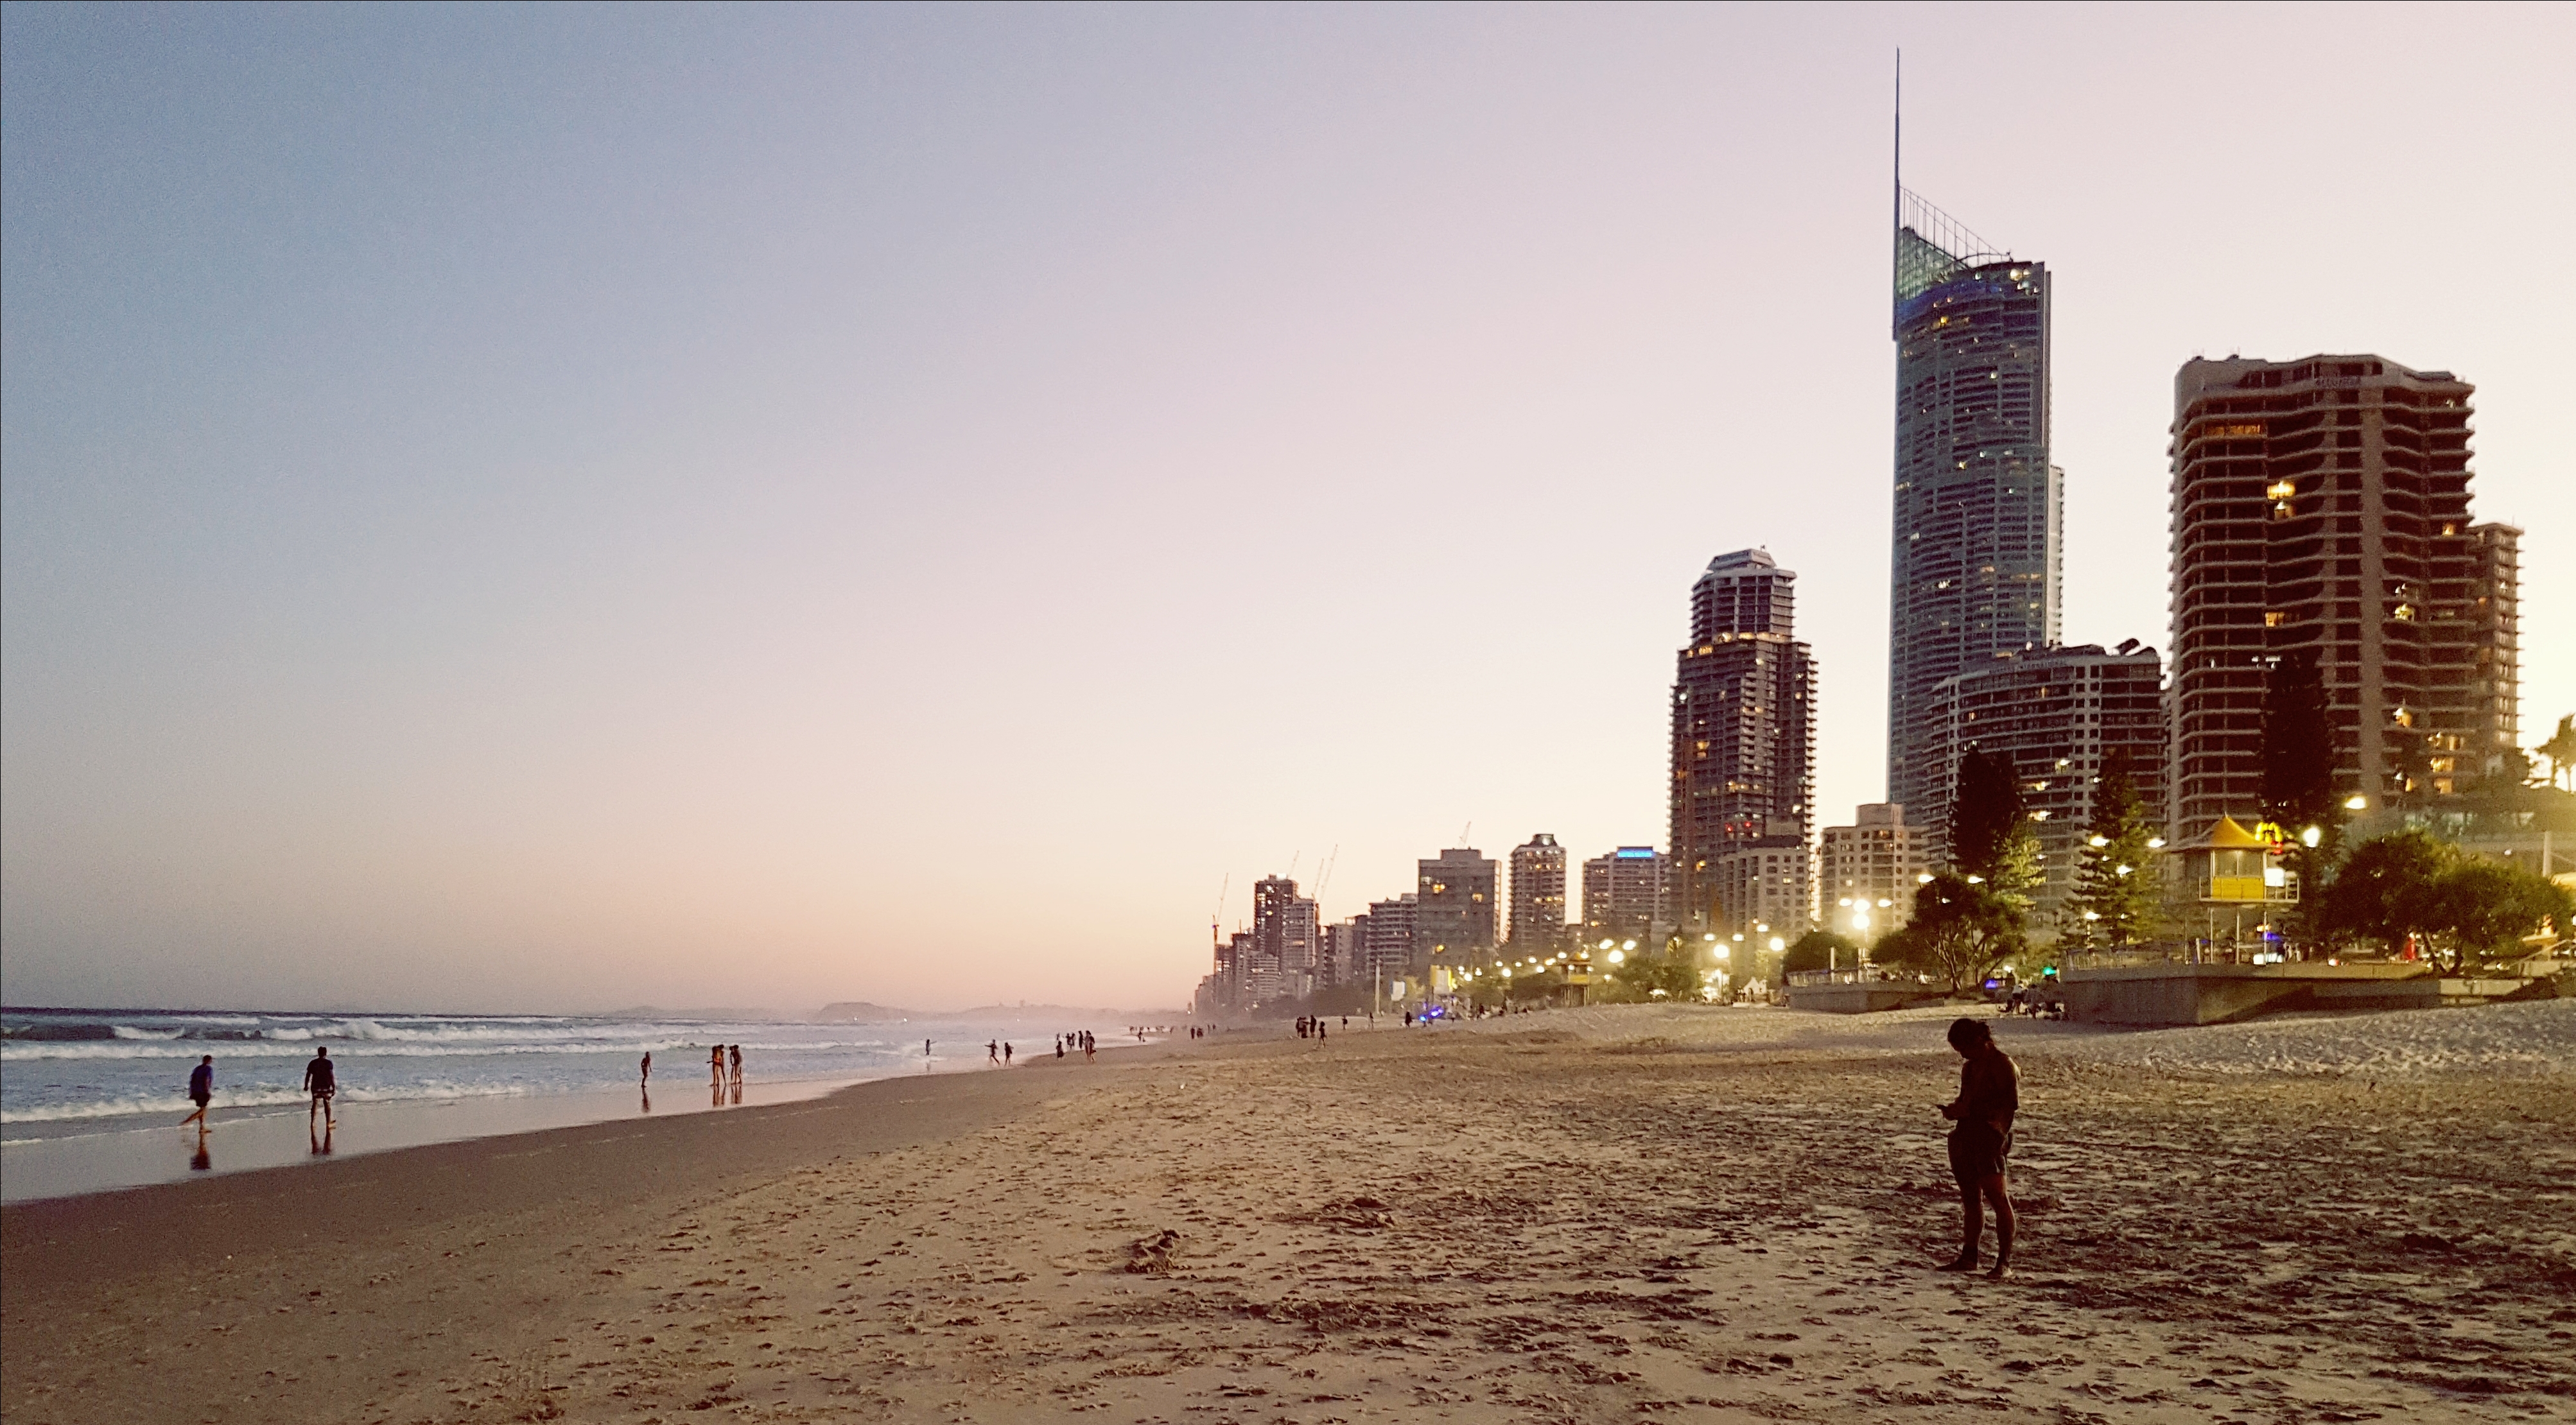
beach, gold coast, twilight, night, sky, sea, shore, coast, city, ocean, morning, horizon, evening, urban area, skyscraper, sand, vacation, metropolis, skyline, cloud, summer, tourism, wave, coastal and oceanic landforms, metropolitan area, tree, tower block, photography, cityscape, sunset, dusk